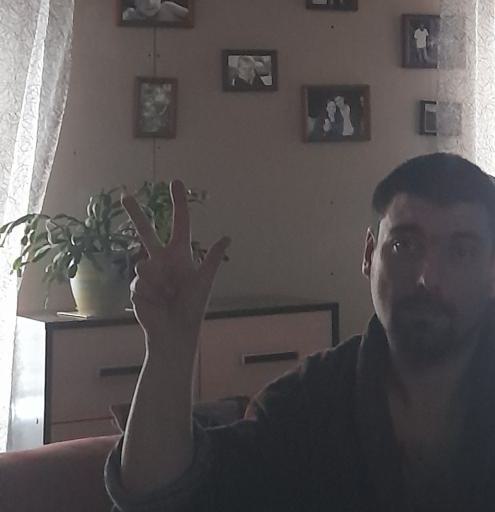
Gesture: three2